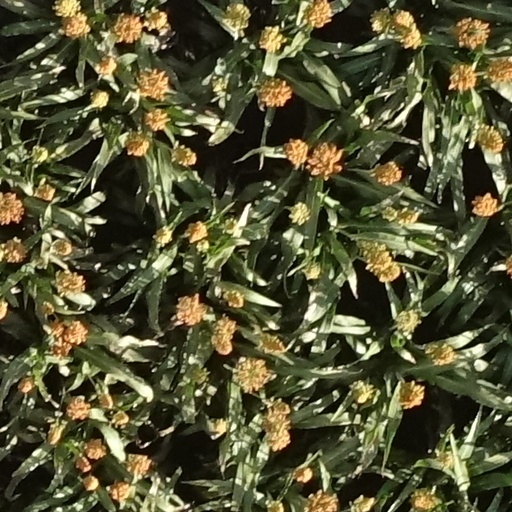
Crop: sorghum